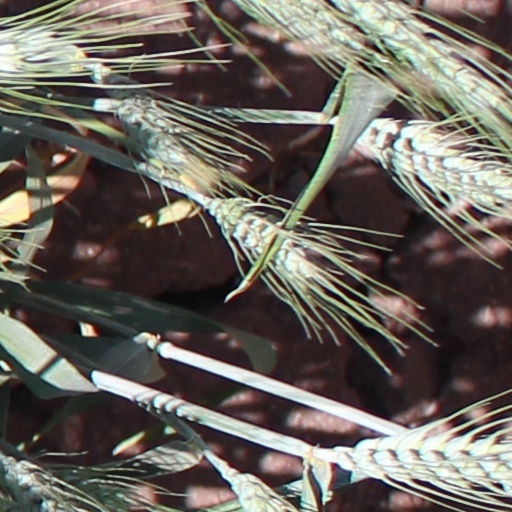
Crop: wheat